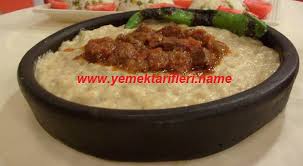
Yemek: hunkar_begendi